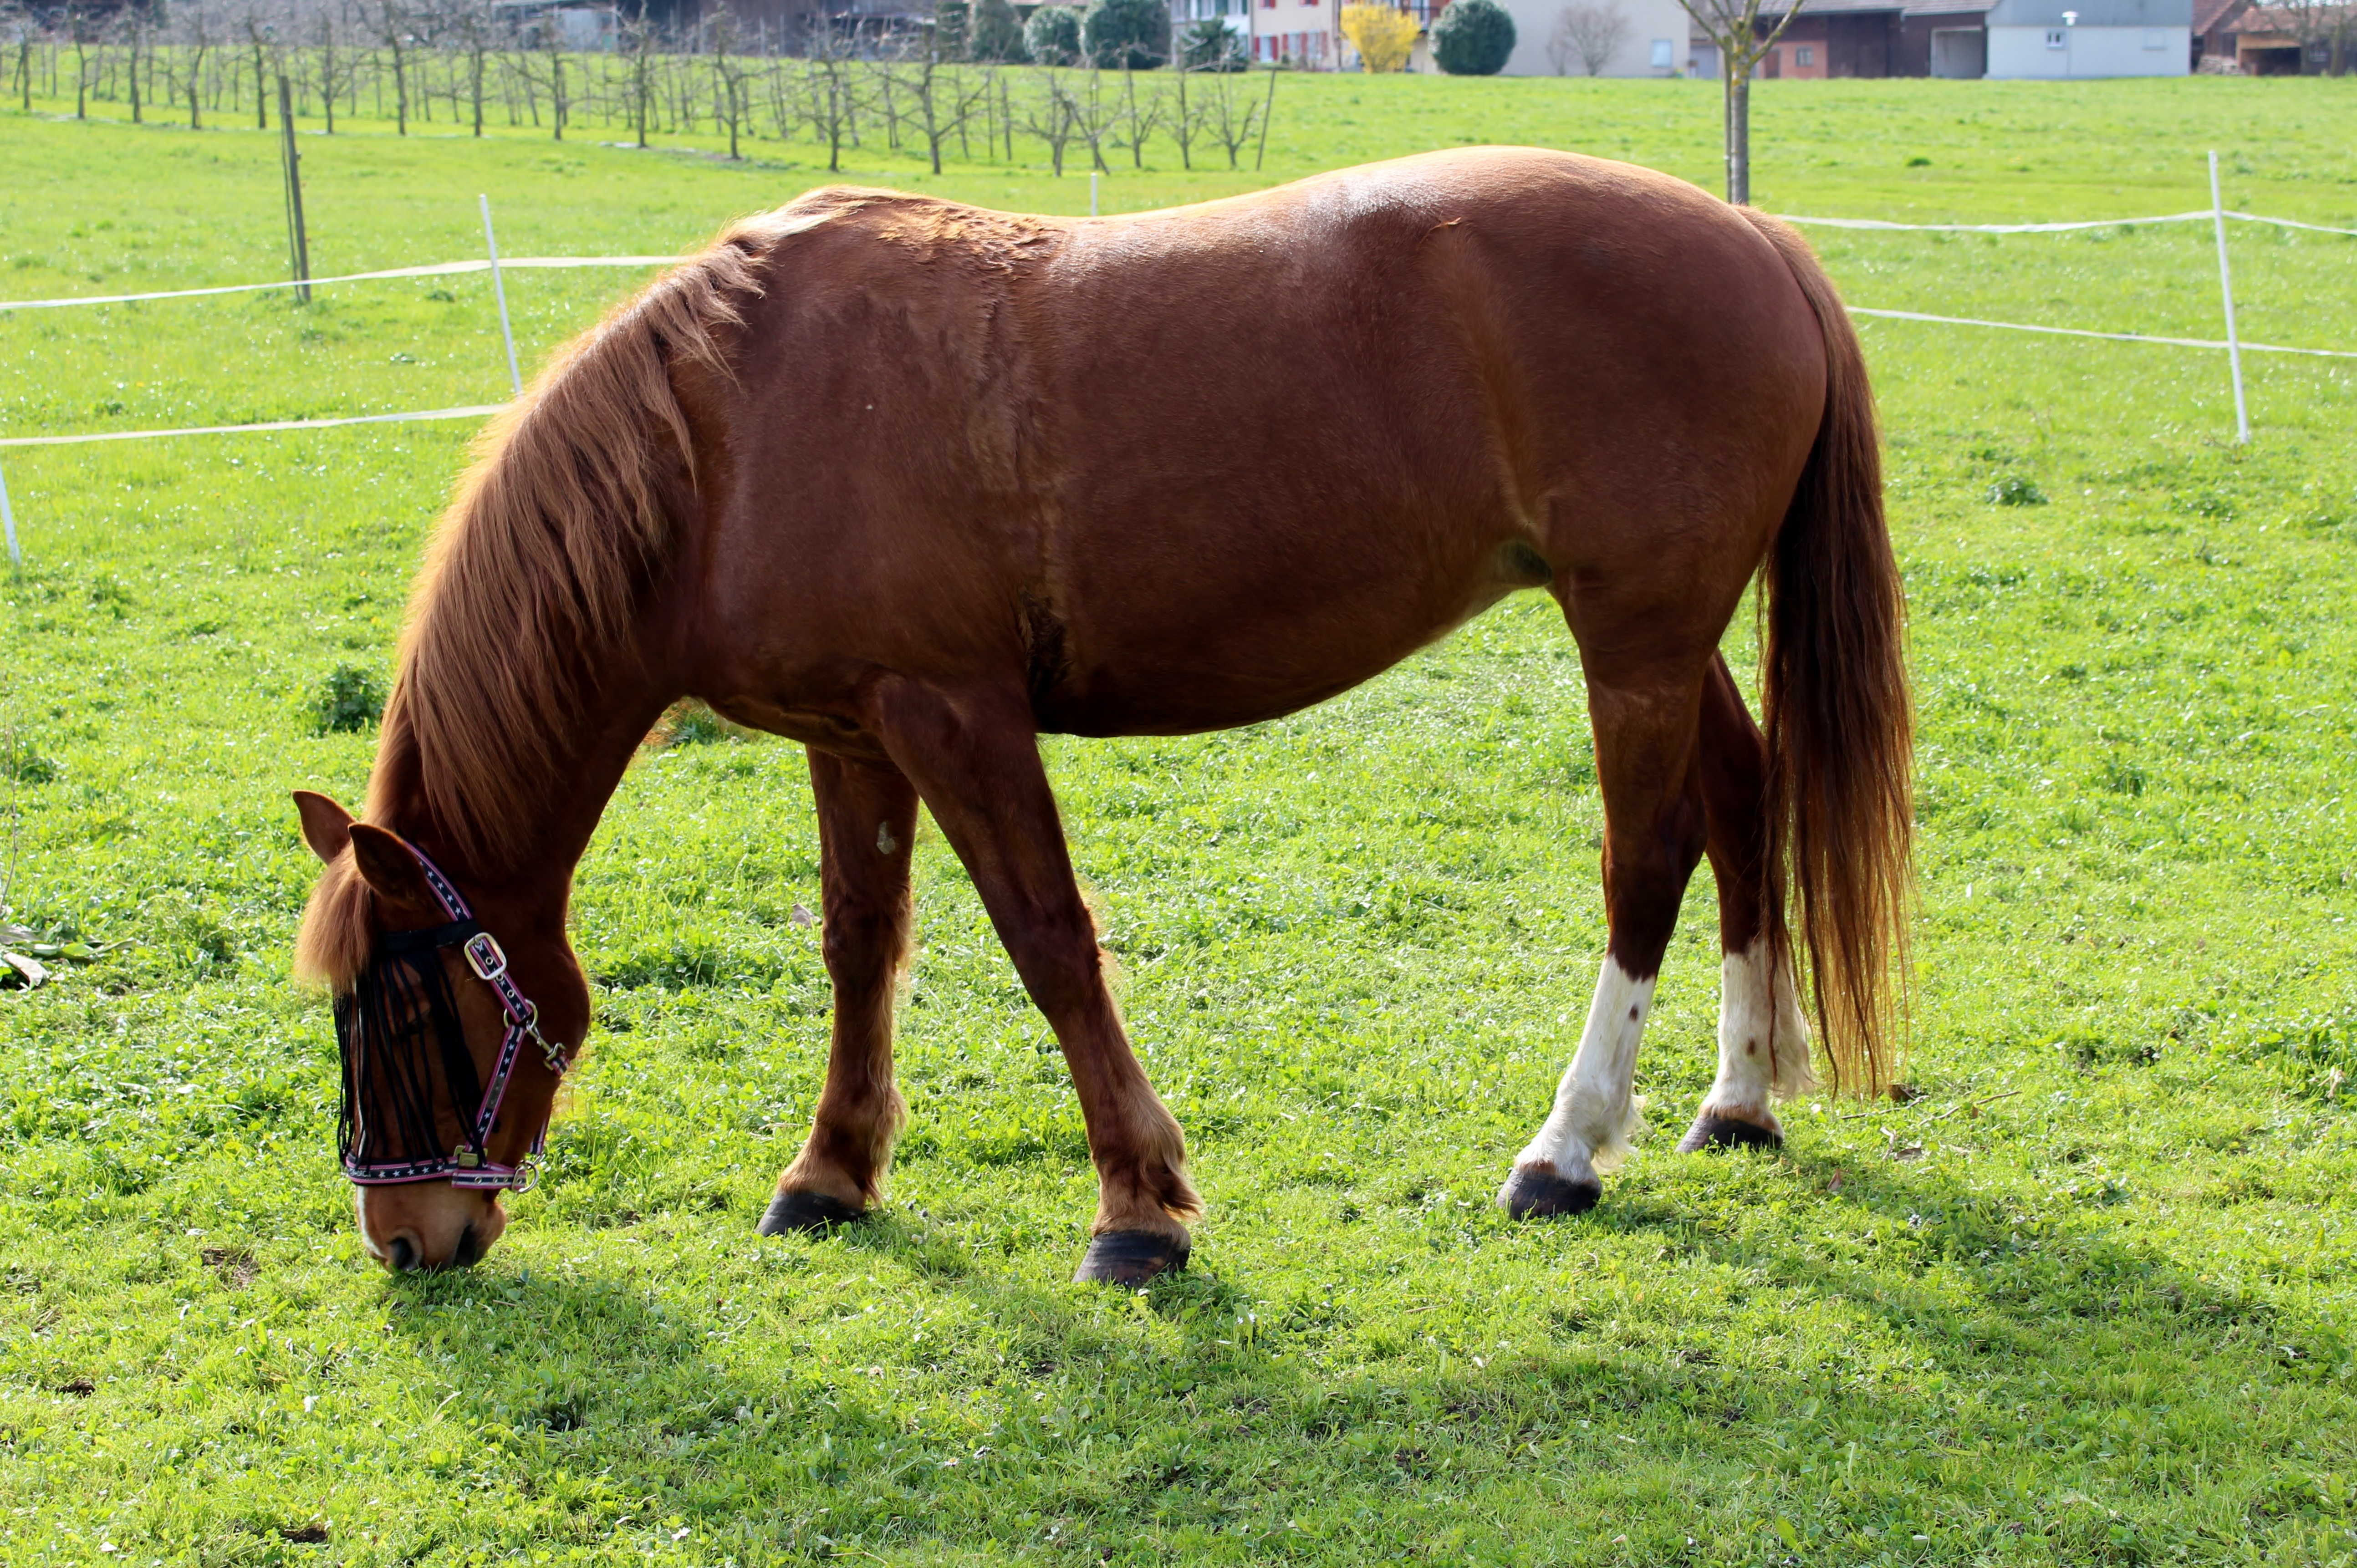
grass, field, farm, meadow, prairie, pasture, grazing, horse, brown, mammal, stallion, mane, fauna, grassland, animals, vertebrate, mare, foal, colt, rural area, horse like mammal, mustang horse